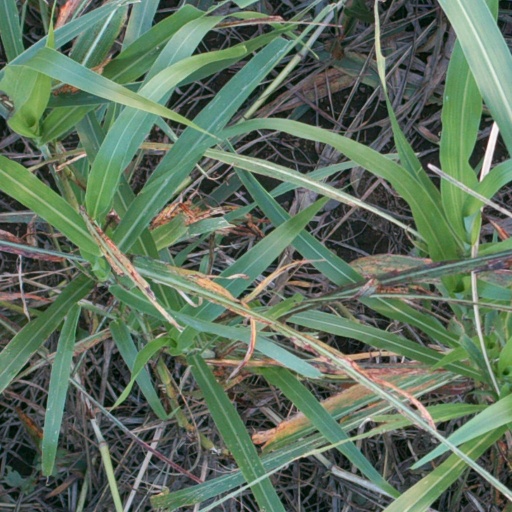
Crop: sorghum